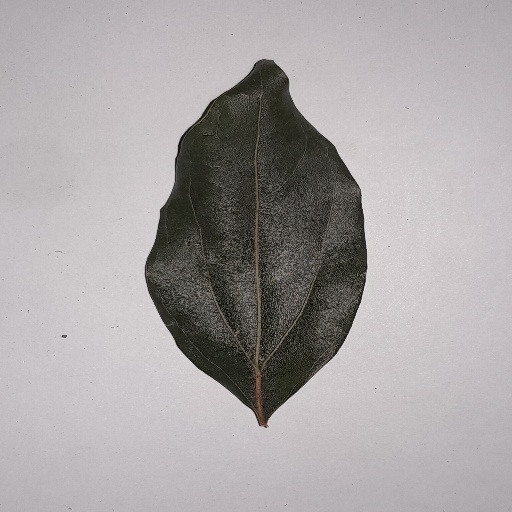
Species: Camphor
Leaf condition: Bacterial Spot